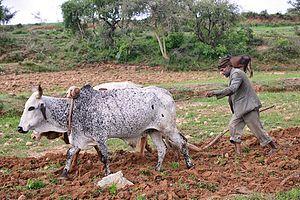
L’araire est un instrument aratoire à bâti symétrique sans versoir et muni d'un soc pointu qui fend la terre sans la retourner. Il est employé en Mésopotamie depuis le IVᵉ millénaire av. J.-C. Tracté par un animal, il scarifie la couche supérieure du sol et la rejette de part et d’autre de la raie. L’arairage qu'il effectue est donc superficiel. On continue de l'utiliser en Extrême-Orient, en Amérique du Sud et en Afrique du Nord.
Jan Nyssen est un professeur belge et géomorphologue. Depuis 2007 il travaille au Département de Géographie de l’Université de Gand.